Industrial rock

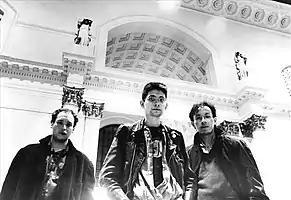
Big Black at Chicago's Union Station in 1986; left to right: Riley, Albini, and Durango

During the early 1980s, Steve Albini's band Big Black, post-hardcore and noise rock with industrial music. The Swiss trio The Young Gods, who deliberately eschewed electric guitars in favor of a sampler, also took inspiration from both hardcore and industrial. In 1986, Canadian band Skinny Puppy released the album "", with its lead single, "Dig It", seeing frequent airplay on MTV. The song was a major influence on Nine Inch Nails founder Trent Reznor, who used it as inspiration when writing his first song, "Down in It".